Asian immigration to Australia

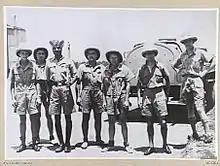
RAAF Personnel with an Indian Sikh man during WWII.

During the 20th century, over 200 people with Chinese heritage fought for Australia in World War I and a similar number fought in World War II. During the inter-war period, Australian-born people of Chinese background began to outnumber Chinese-born people in Australia for the first time. The anti-Japanese War also helped inspire the development of organizations focused on China and aimed at making Australians aware of the danger of Japan and the need to assist China.